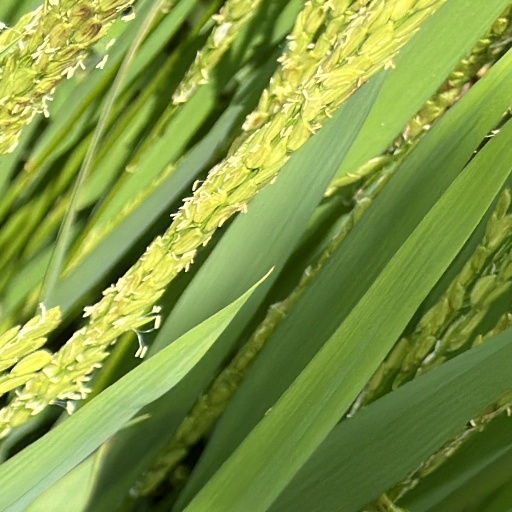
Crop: rice